Alcobaça Monastery

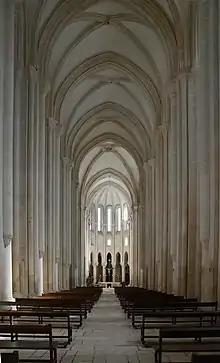
Central nave of the church

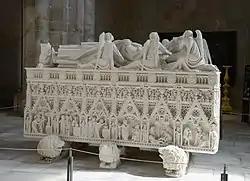
Tomb of King Pedro I

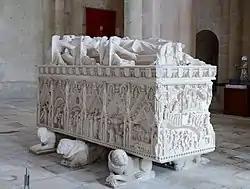
Tomb of Ines de Castro showing Christ presiding over the Last Judgement

The Alcobaça Monastery is one of the first buildings associated with the Cistercian Order in Portugal. It was founded in 1153 as a gift from the first Portuguese king, Afonso I or Afonso Henriques (1112–1185), to Bernard of Clairvaux, following the king's conquest of the city of Santarém from the Moors in March 1147. The foundation of the monastery was part of a larger strategy by King Afonso I to assert his authority and promote the colonisation of lands recently conquered from the Moors during the Reconquista.